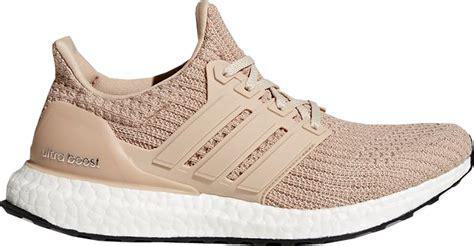
Brand: Adidas
Model: Ultraboost